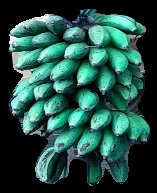
Variety: rasbale
Grade: grade3